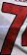
Number: 7